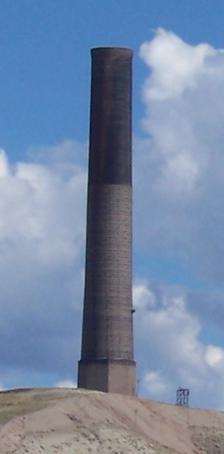
Building: Anaconda Smelter Stack
Country: United States of America
Year built: 1919
Brick chimney in Montana, United States United States historic place Anaconda Copper Mining Company Smoke Stack U.S. National Register of Historic Places Northwest side Location Anaconda, Montana Nearest city Butte, Montana Coordinates 46°6′36.08631″N 112°54′49.51520″W / 46.1100239750°N 112.9137542222°W / 46.1100239750; -112.9137542222 Built 1918 Architect Alphons Custodis Chimney Constr. Co. NRHP reference No. 87000607 Added to NRHP April 9, 1987 The Anaconda Smelter Stack is the tallest surviving masonry structure in the world, with an overall height of about 585 feet (178.3 m) , including a brick chimney 555 feet (169.2 m) tall and the downhill side of a concrete foundation 30 feet (9.1 m) tall. [ A ] It is a brick smoke stack or chimney , built in 1918 as part of the Washoe Smelter of the Anaconda Copper Mining Company (ACM) at Anaconda, Montana , in the United States. A terra cotta coating covered the entire brick chimney when new, but by the time the smelter closed in 1981, most had eroded away except for the upper 40%, exposing most of its bricks and reinforcing rods. The inside diameter at the bottom of the brick chimney is 76 feet (23.2 m) while that at the top is about 60 feet (18.3 m) . The stack and its viewing area are now the two-part Anaconda Smoke Stack State Park . Dimensions Brick chimney The overall height of the stack is 585 feet 1 + 1 ⁄ 2 inches (178.35 m) (≈ 585 feet) , [ B ] including a brick chimney 555 feet 1 + 1 ⁄ 2 inches (169.20 m) (≈ 555 feet) tall and the downhill side of a concrete foundation 30 feet (9.1 m) high. This was the height when new in 1918, but loss of the terra cotta that covered the top course of bricks since then reduced its height one or more inches. The lowest 68 feet (20.7 m) of the brick chimney is an octagon , the vertices of which point to the cardinal and intercardinal directions , north, northeast, east, etc., while its sides face the secondary-intercardinal directions, north-northeast, east-northeast, etc. Two large vertical openings are in the octagonal portion, each 12.5 by 60 feet (3.8 m × 18.3 m) , on its east-southeast and south-southwest sides. When operational, the main flue carried hot exhaust gases to these openings and then into the stack from the smelter which was on the north side of the hill upon which the stack rests. The base of the octagon was 86 feet 7 ⁄ 8 inch (26.24 m) (≈ 86 feet) side to side across its bottom before the loss of its terra cotta covering. But the inner surface of the octagon is circular with an inside diameter of 76 feet (23.16 m) (≈ 75 feet) across its bottom. The wall thickness of the octagon at its bottom ranges from 64 inches (1.63 m) (≈ 6 feet) at the center of a side to 102 inches (2.59 m) at each vertex. The rest of the chimney is a slightly tapering cylinder with a top inside diameter of 60 feet 2 inches (18.34 m) (≈ 60 feet) and a wall thickness of 22 + 1 ⁄ 4 inches (0.57 m) (≈ 2 feet) just below a slightly flared top. Its cylindrical portion plus the top 5 feet (1.5 m) of the octagon are encircled by many large steel rods (called bands) for reinforcement. It has had 20 lightning rods around its rim since it was built (which are not included in its height). The stack contains 2,464,652 locally manufactured perforated tile bricks, each averaging 2.7 times larger by volume than the size of a normal brick. [ C ] Most are radial bricks that are curved to match a sector of a cylindrical wall. The brick chimney weighs 23,810 short tons (21,600 t) . [ D ] Concrete foundation The lowest part of the stack is a concrete foundation or footing that is built on sloped ground with a grade of 21% (12°) because it is just below the top of a hill. It is 30 feet (9.14 m) high above ground at its downhill side and 10 feet (3.05 m) high above ground at its uphill side. It is a hollow octagon, 89 feet (27.1 m) side to side on top and 99 feet 6 inches (30.3 m) side to side across its bottom, 33 feet (10.1 m) high on its downhill side and 21 feet (6.4 m) high on its uphill side, a third of the foundation being below ground. The stepped bottom of the foundation fits the stepped rock formation upon which it rests. The floor of the stack is generally conical leading 17 feet (5.2 m) down below the brick chimney to a 5-by-33-foot (1.5 m × 10.1 m) rectangular grate, then into a 5-foot (1.5 m) square horizontal duct that exits the stack at the center of the downhill side of the foundation on its south-southeast side. This allowed any valuable metal dust particles left in the flue gases that precipitated down to that conical floor to be collected by a car on a track within the duct and sent back to the smelter for more processing. Construction After the concrete foundation was completed in May 1918, construction of the stack began on May 23, 1918 and was completed on November 30, 1918 . It was placed into operation on May 5, 1919 . It was built by the Alphons Custodis Chimney Construction Company of New York (now Hamon Custodis) under the direction of W. C. Capron, mechanical superintendent of the Washoe Smelting Company. Much of the ore the smelter processed after 1955 came from the Berkeley Pit just north of Butte, Montana . At the time it was built, the stack was the tallest masonry , brickwork structure and chimney of any kind in the world and it remains the world's tallest surviving masonry structure. Taller masonry chimneys have existed but have since been demolished. Taller chimneys that still exist are made of reinforced concrete. See List of tallest chimneys . The Washington Monument would fit inside the stack's brick portion except for their lowest 100 feet (30 m) where an overlap of as much as one foot (0.3 m) at each corner of the monument would occur. [ E ] The stack's brick portion is about 6 inches (15 cm) taller than the monument's 2015 height. [ F ] The masonry portion of the stack is about 15 inches (38 cm) taller than the above ground portion of the monument's masonry, which disregards the monument's aluminum apex. The stack was designed to discharge exhaust gases from the various roasting and smelting furnaces at the smelter. The smelter had a large network of exhaust flues from the furnaces that all fed a main flue, which carried them a half-mile south up the hill to the stack. The flue system and stack combined to provide a natural draft capable of carrying 3–4 million cubic feet (85,000–113,000 m 3 ) per minute of exhaust gases. State park The Washoe Smelter was demolished after its closure in 1981. The stack alone, however, remains standing because the citizens of Anaconda organized to "Save the Stack." It is commonly referred to as "The Stack" or "The Big Stack" [ G ] and is a well-known landmark in western Montana. In 1986 it was designated the Anaconda Smoke Stack State Park. The park has two parts: the Washoe Smelter Stack Viewing Center constructed in 2000 just east of the town of Anaconda and the smoke stack about 1.2 miles (1.9 km) southeast of the viewing area. Although the site of the smelter underwent some environmental cleanup, the general public is not allowed access to the stack itself because the soil around it is still hazardous due to contamination by the toxic metalloid arsenic as well as copper , cadmium , lead and zinc . Terra cotta covered the entire surface of the chimney just as it covered its top; by the time of its closure, the bottom 60% had eroded, including the brick octagon, exposing its bricks and reinforcing rods. The terra cotta is now darker than the exposed bricks. Stack pictured in a stained glass window Top of stack Stack in 1920 (southeast side) Stack in 2007 (northwest side) See also Flue gas stack Notes